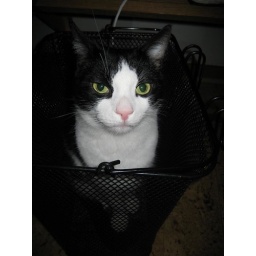
Skorpan in my bike basket